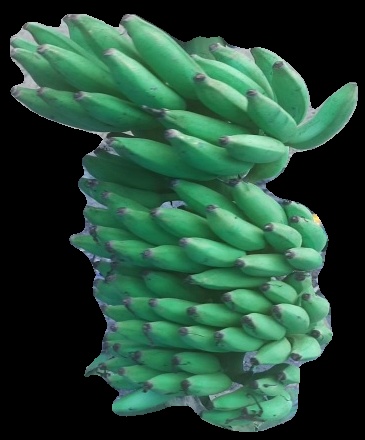
Variety: elakki-bale
Grade: grade2